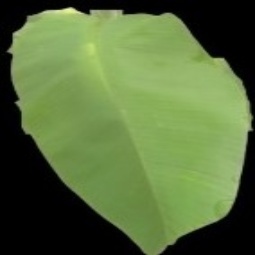
Label: Healthy